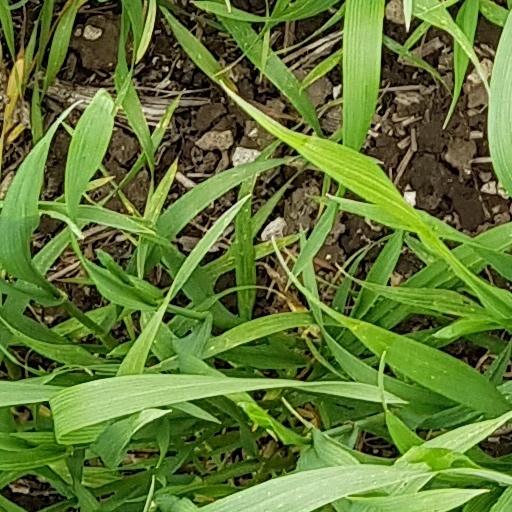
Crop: wheat